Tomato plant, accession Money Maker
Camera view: bottom (45 deg); turntable rotation: 150 degrees
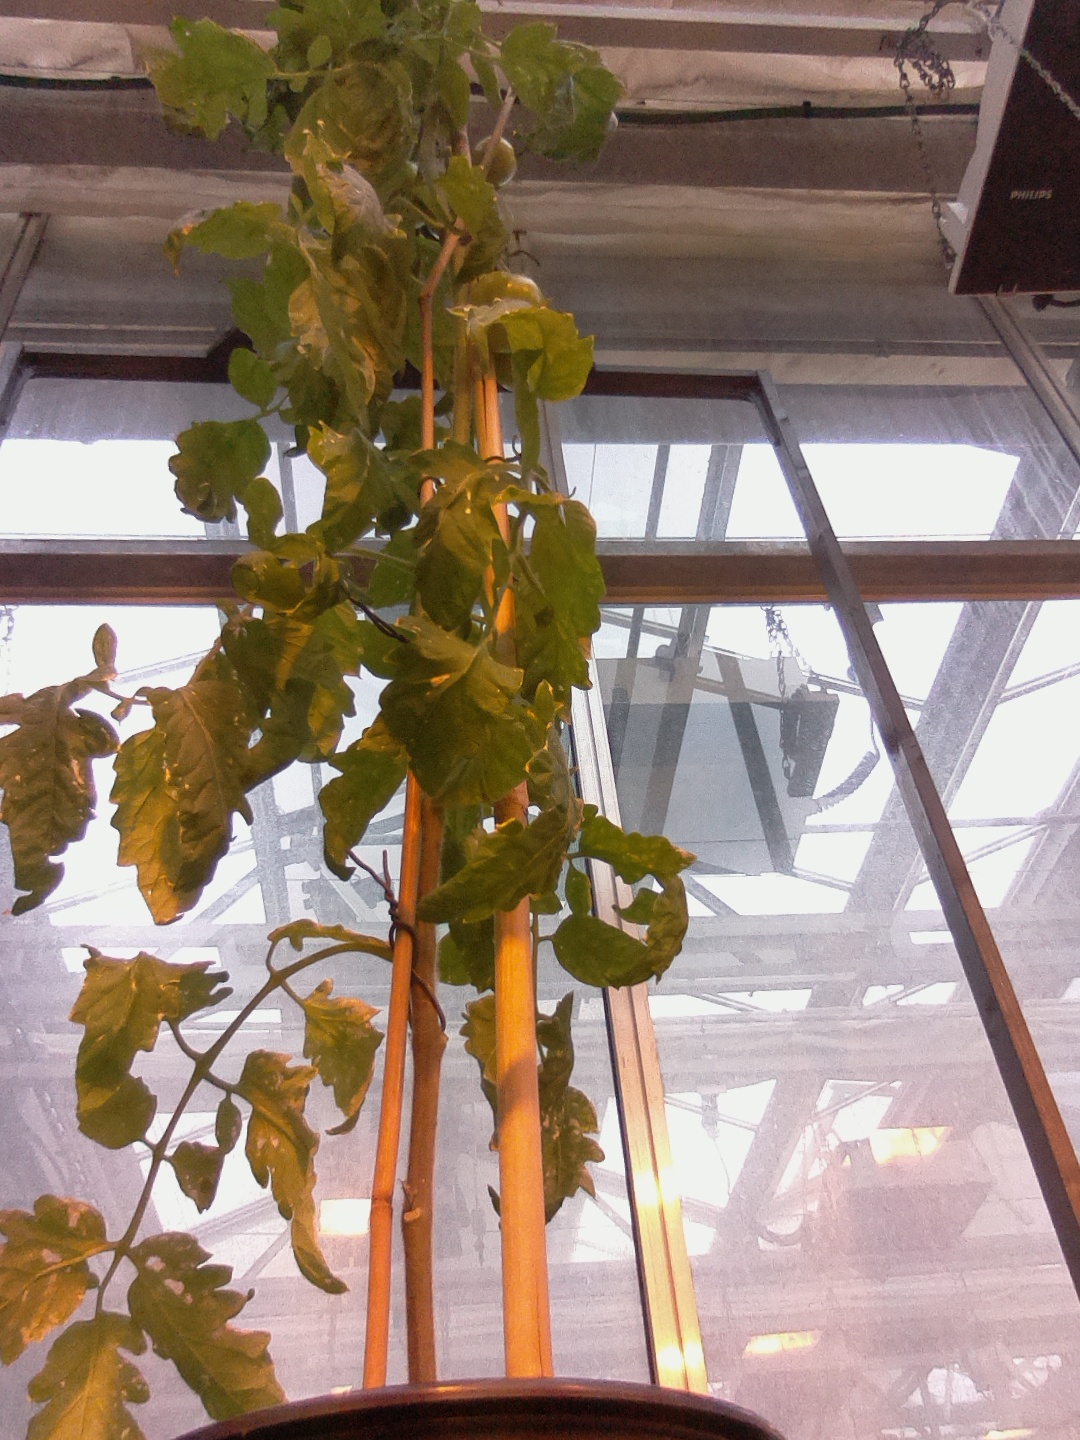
BBCH growth stage 77: 70%-80% of final fruit size